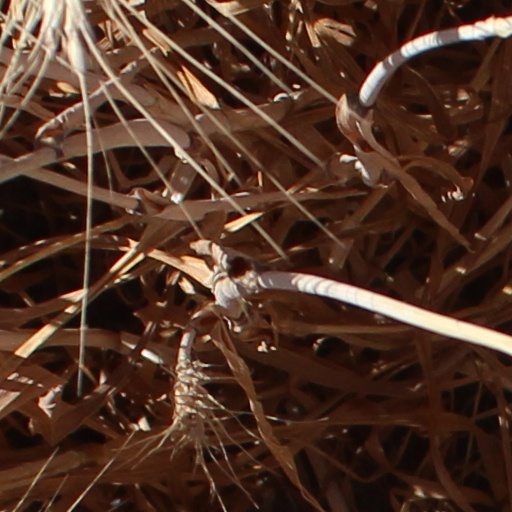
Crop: wheat